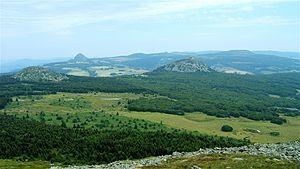
Paysage du massif du Mézenc
Le Fin Gras du Mézenc, ou fin gras, est une appellation d'origine désignant une carcasse bovine. Cette dénomination fait l'objet d'une protection au niveau européen par le biais d'une AOP. C'est un produit d'élevage bovin français.